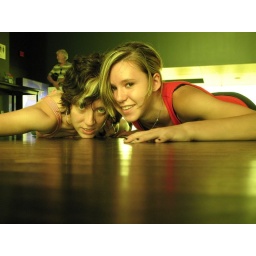
Megan and Hannah in yellow glass room at Guthrie